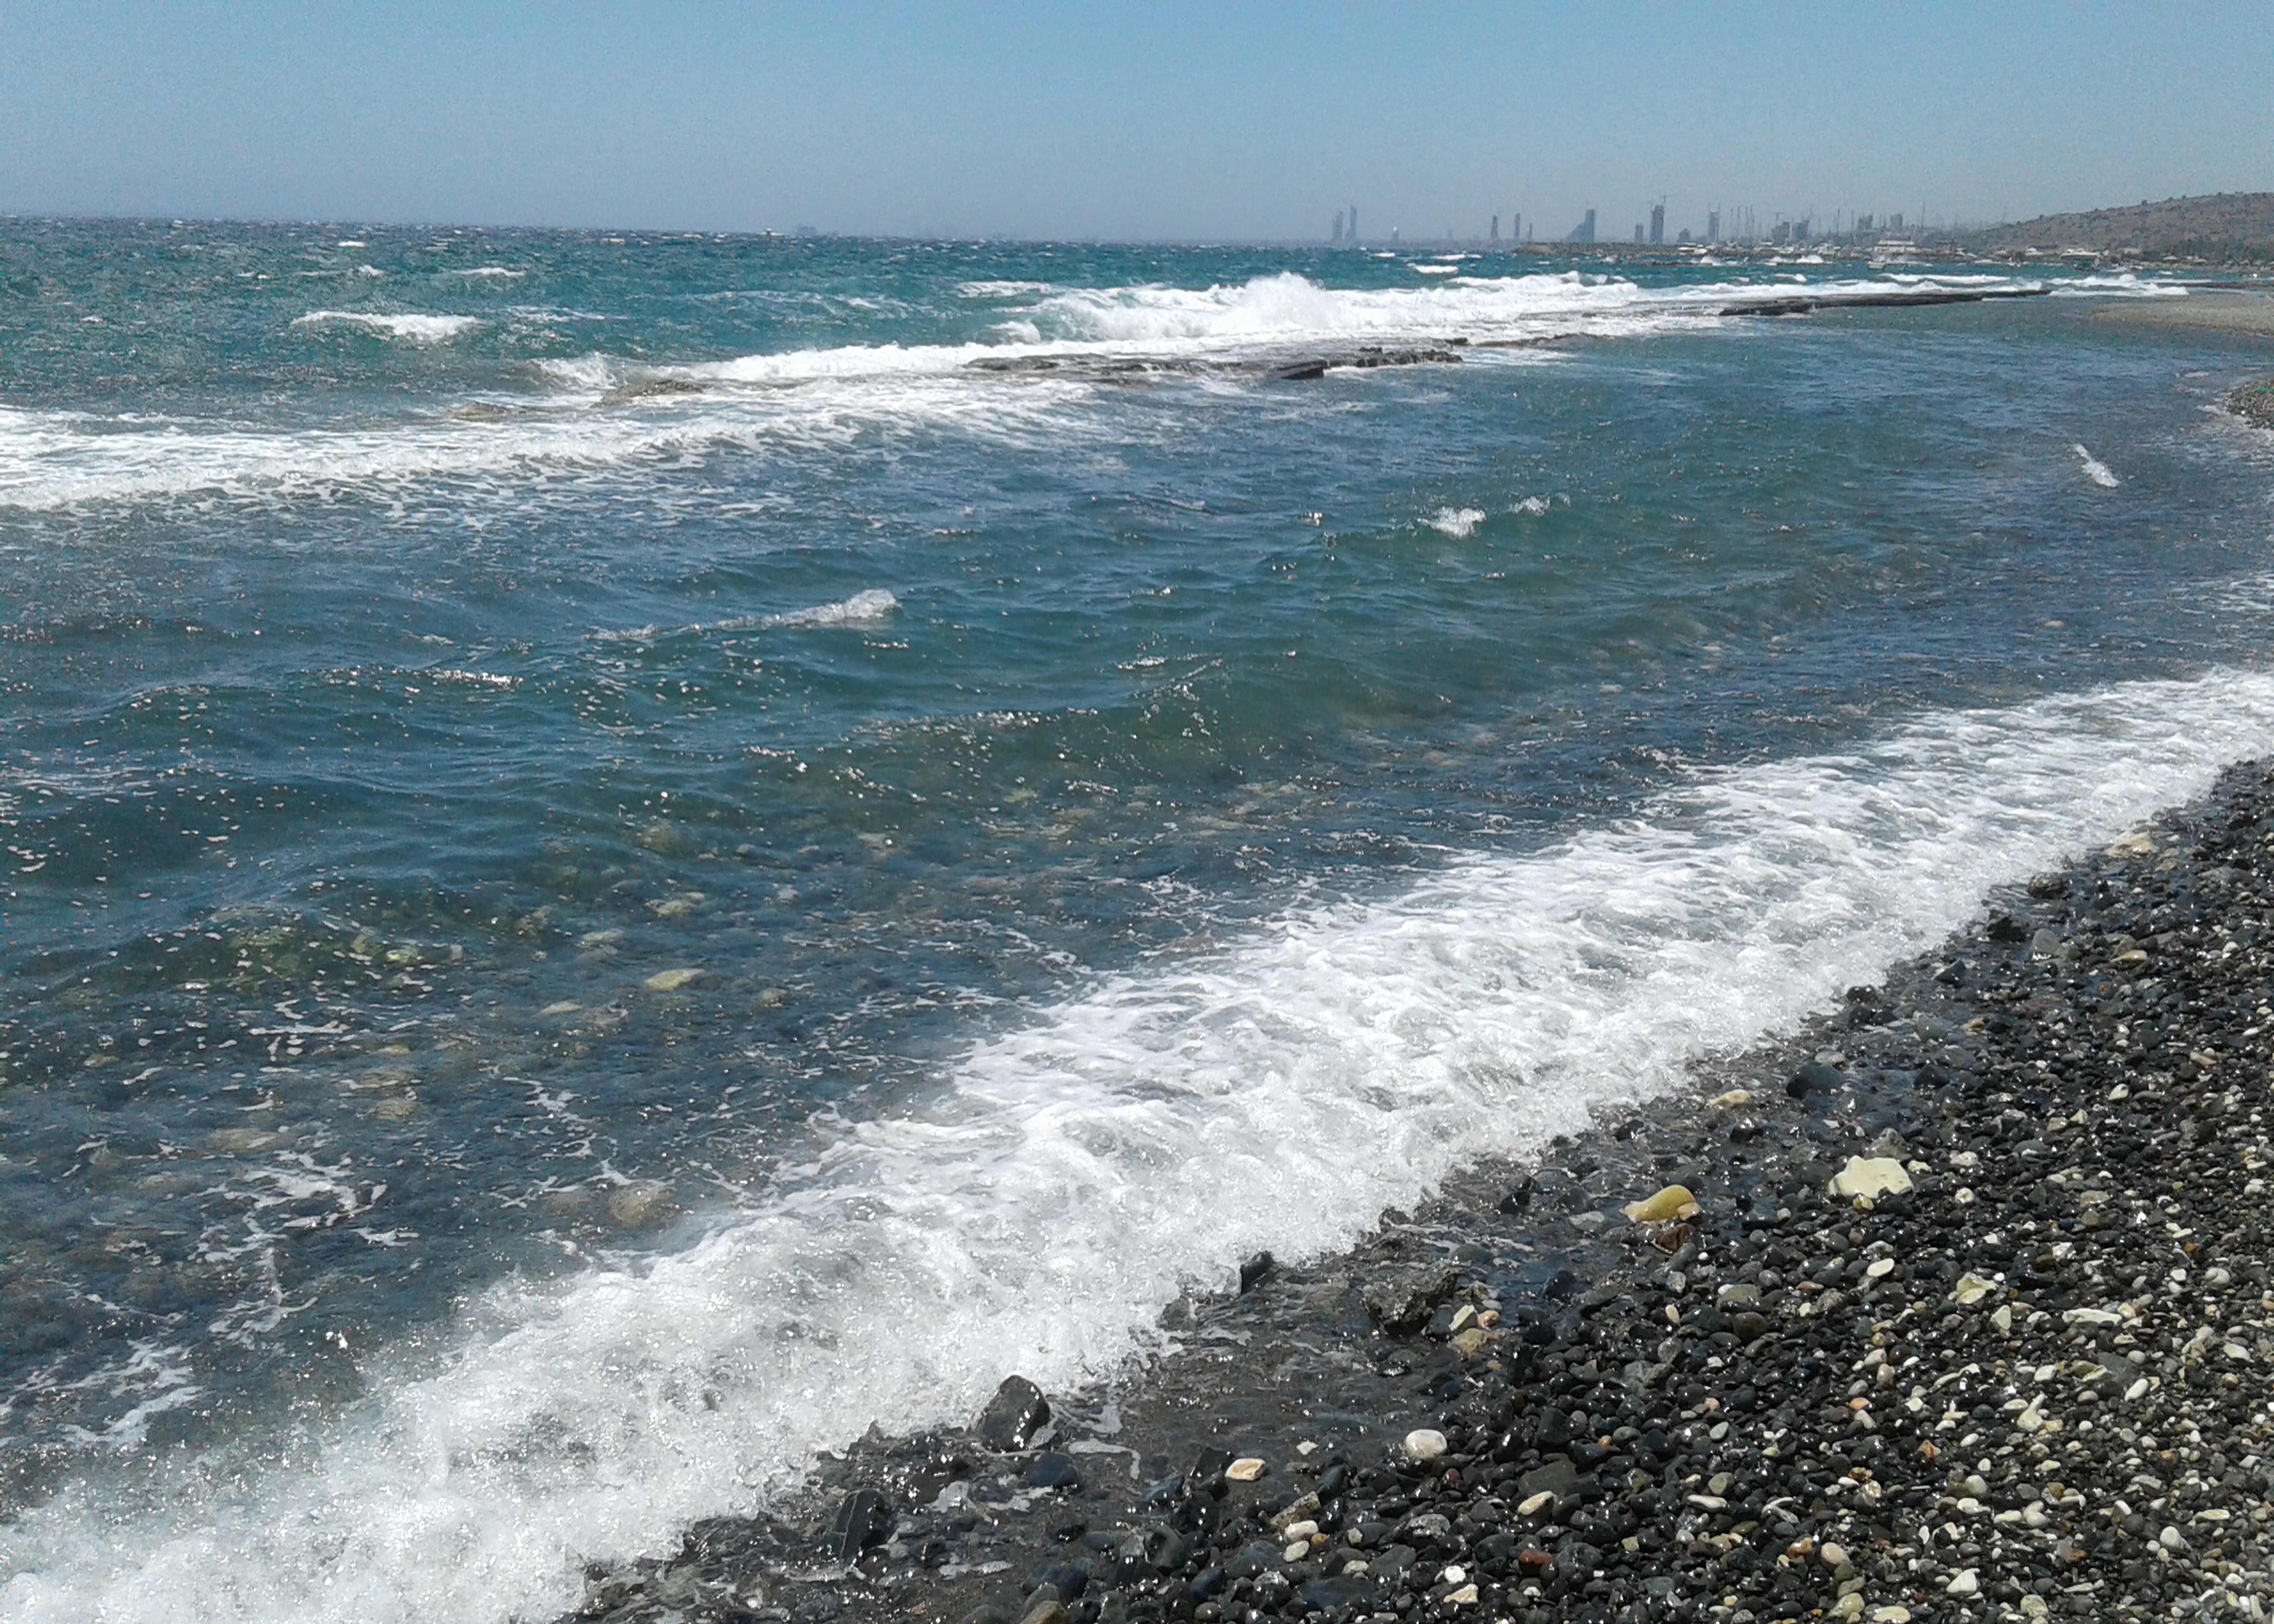
sky, sea, rocks, water, coast, gravel, stones, pebbles, rocky, stony, blue, water resources, azure, natural environment, fluid, cloud, coastal and oceanic landforms, sunlight, beach, natural landscape, watercourse, horizon, wind wave, wind, waterway, landscape, shore, calm, foam, sand, sound, wave, rock, ocean, bay, tide, liquid, tropics, cumulus, tree, soil